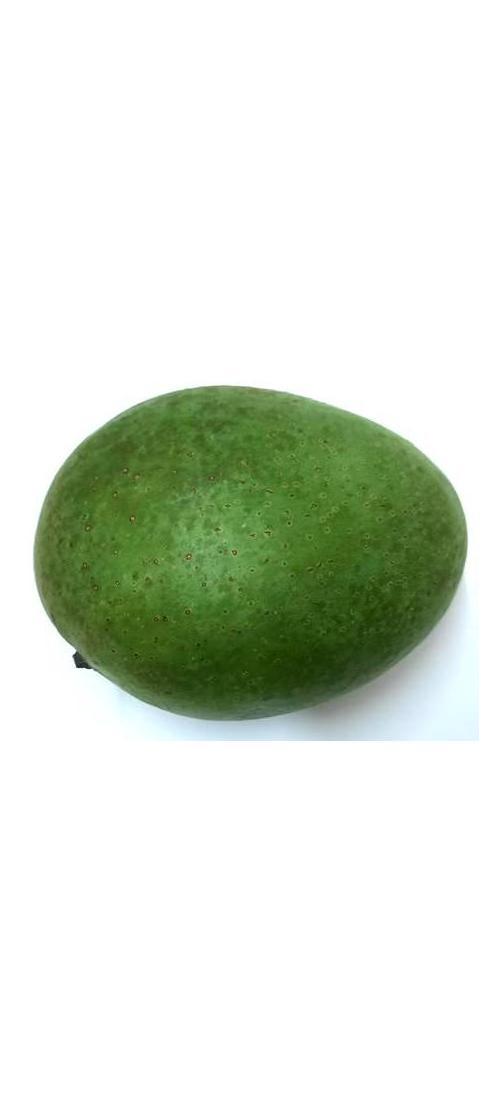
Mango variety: Ashshina Zhinuk